Bill Wattenburg

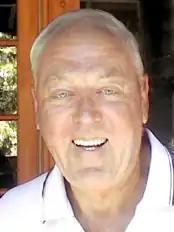
Bill Wattenburg,

Willard Harvey Wattenburg (February 9, 1936 – August 2, 2018) was an American inventor, engineer, author, and talk radio show host from California. Advertisements for his show often referred to him as "The Smartest Man in the World."